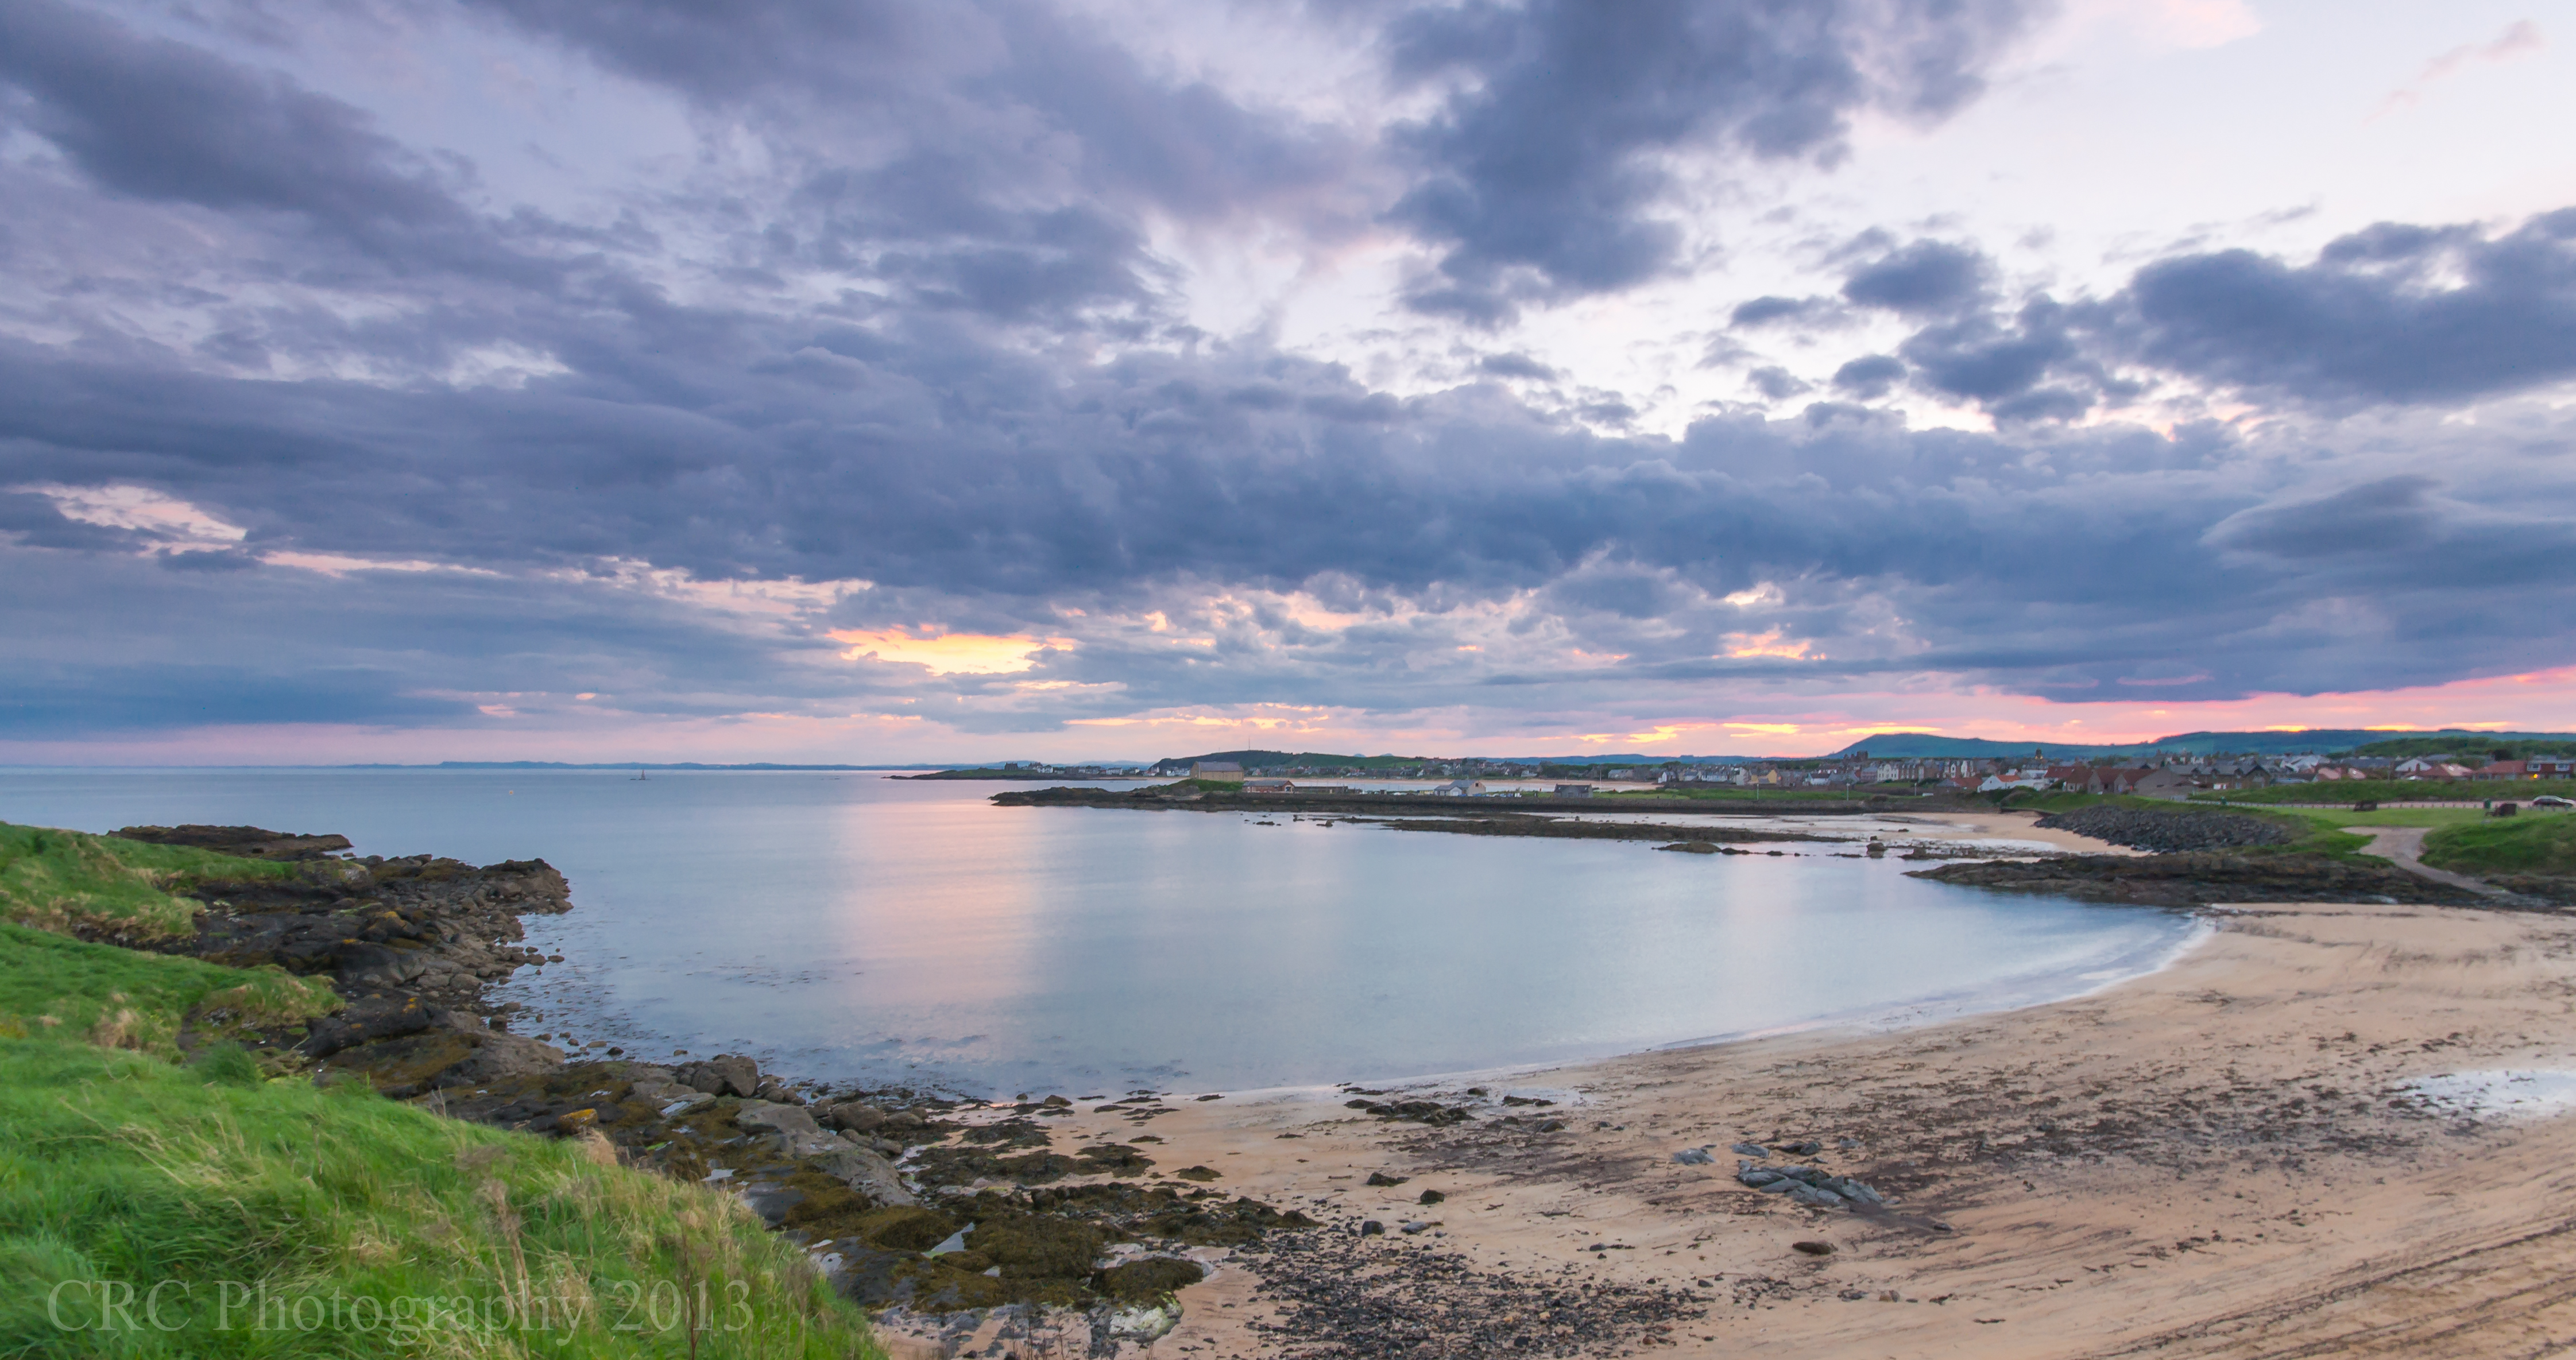
beach, landscape, sea, coast, water, horizon, cloud, sky, sun, sunset, shore, lake, dusk, bay, reservoir, nikon, body of water, rocks, clouds, scotland, loch, d3100, fife, elie, geographical feature